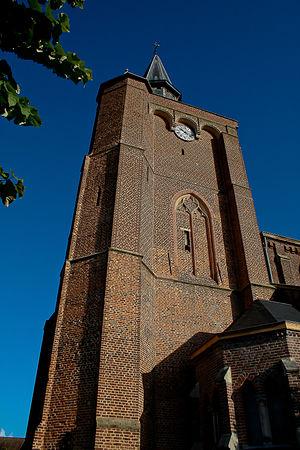
Tour de l'Eglise de St Jans Cappel
Le gothique de brique dans le nord de la France relève surtout de la culture flamande et de son influence. La plupart des édifices sont situés dans le Westhoek français où presque toutes les églises anciennes sont en brique, mais on a aussi érigé quelques édifices gothiques de brique dans les régions alentour, comme en Artois. En Flandre romane en revanche les églises gothiques anciennes sont le plus souvent en pierre.
Saint-Jans-Cappel est une commune française, située dans le département du Nord en région Hauts-de-France.